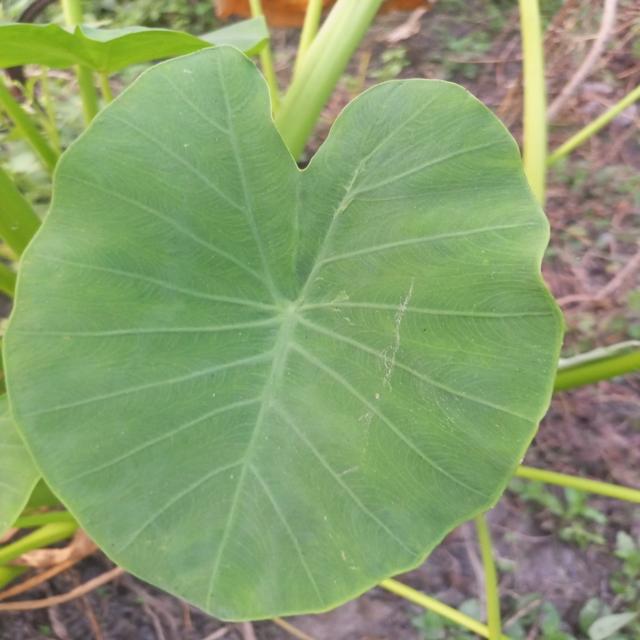
Label: Healthy